Petit Fort

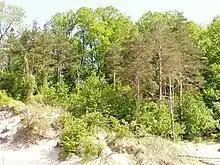

Petit Fort was a structure located in northwestern Indiana, in or near the Indiana Dunes, near the mouth of Fort Creek, now known as Dunes Creek. It may have been a French military outpost, but was more likely a private residence, trading post, or at most a support station for larger forts in the area. The National Park Service refers to it as a "fur depot."